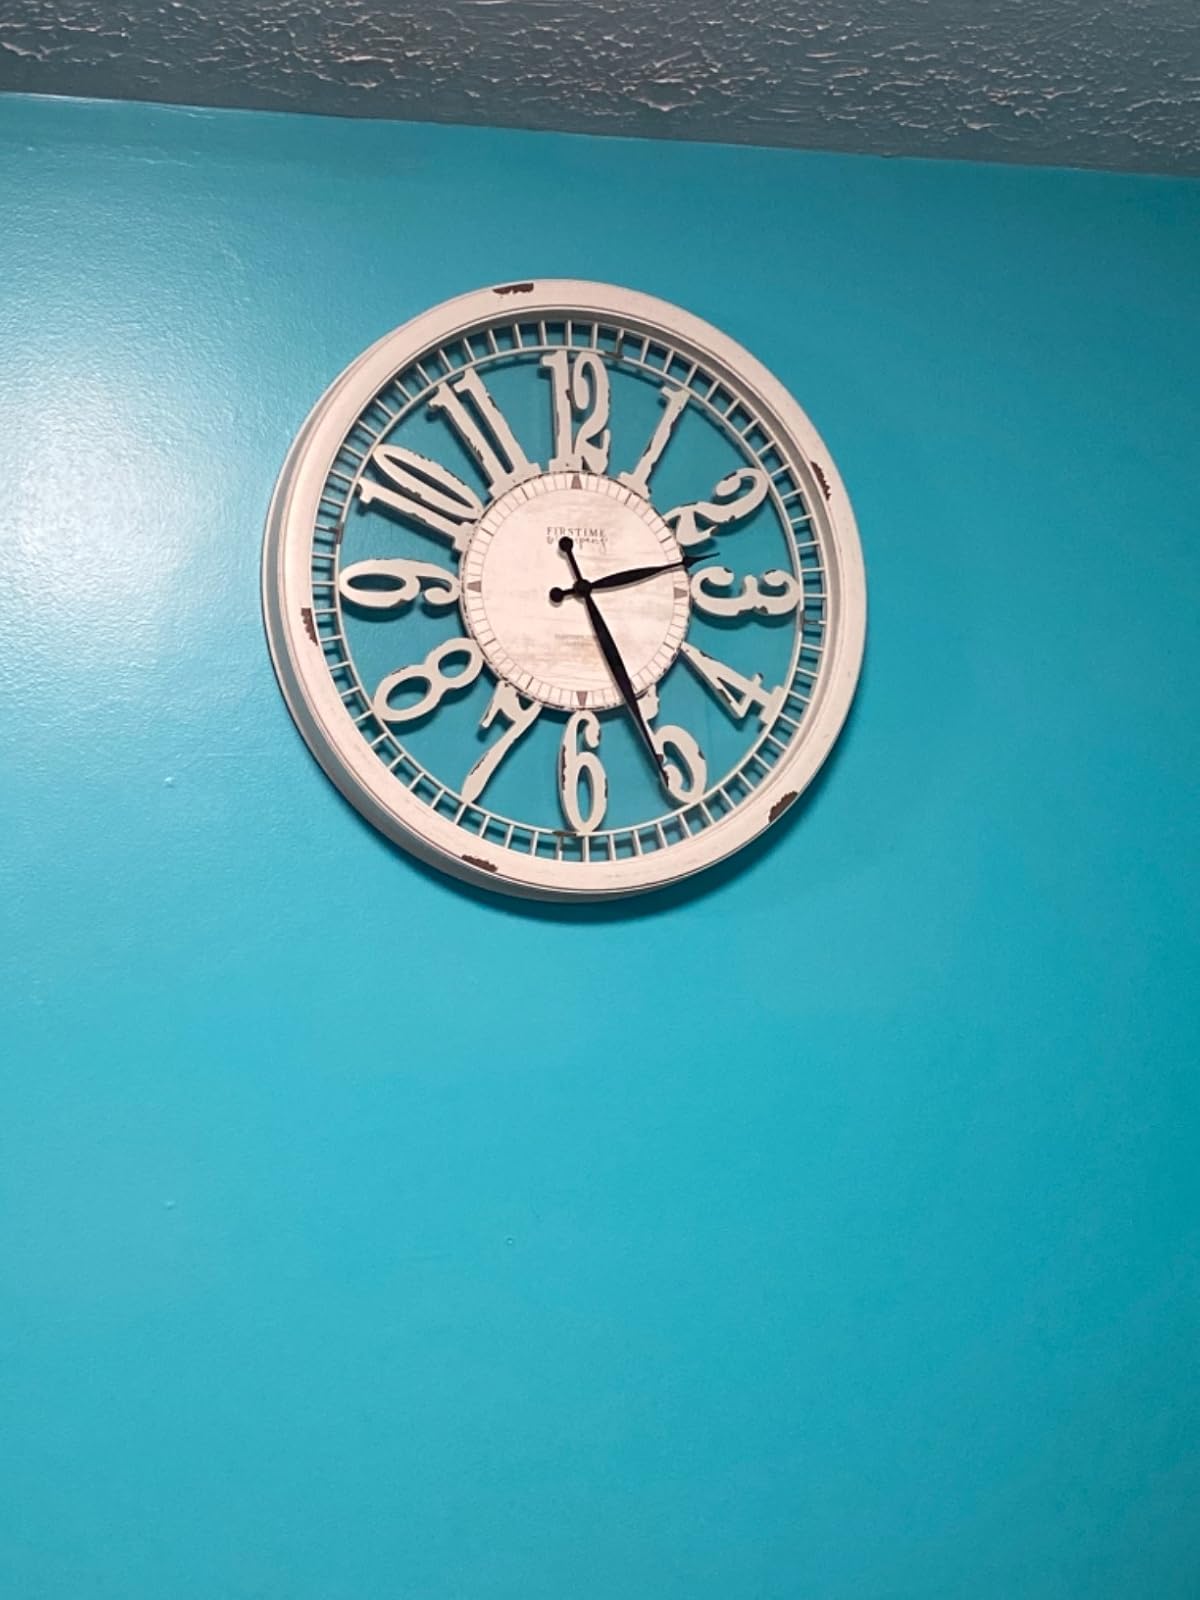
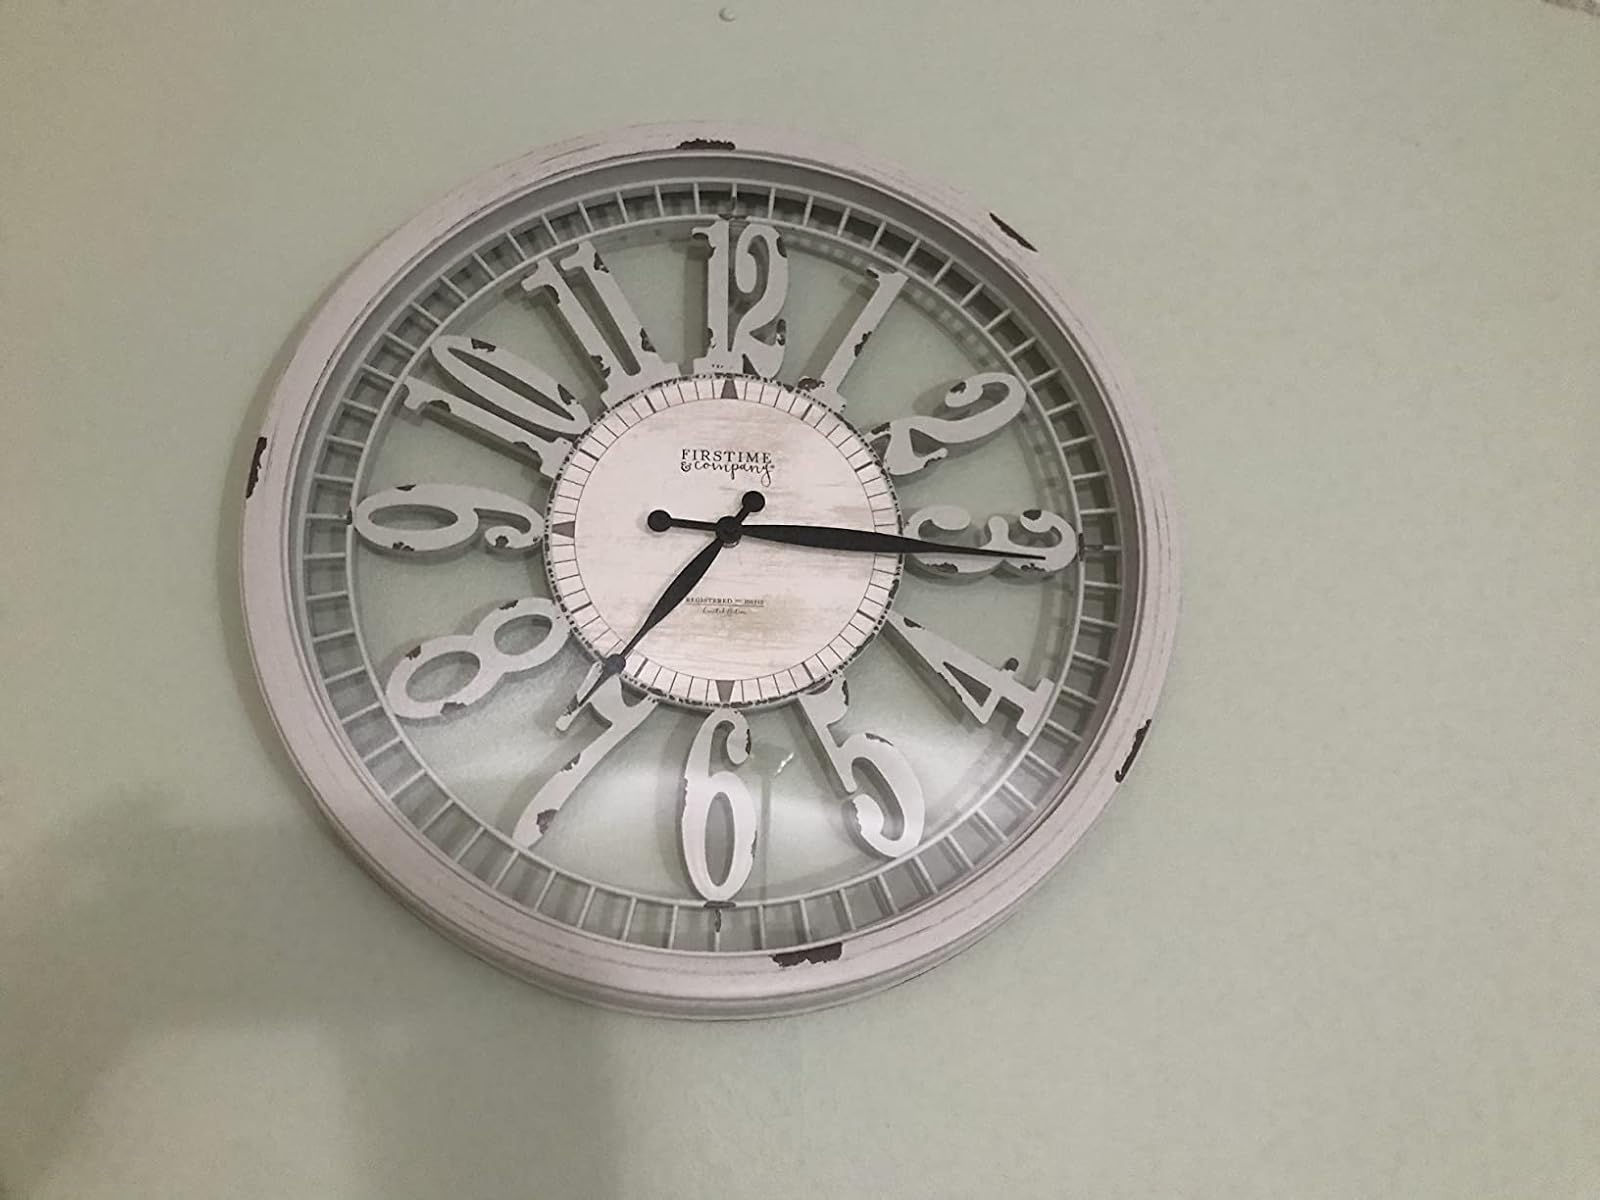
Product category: clock
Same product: yes